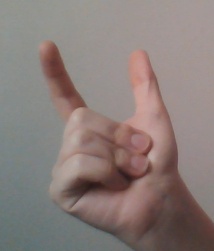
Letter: nun